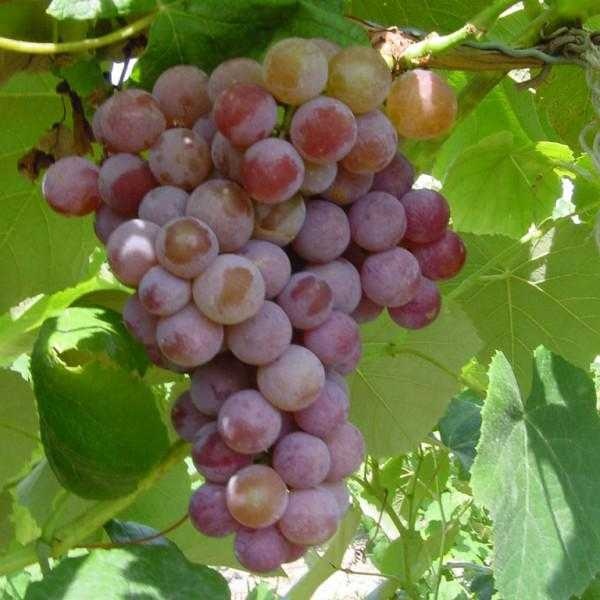
Label: Grapes